Ghar Sansar (1942 film)

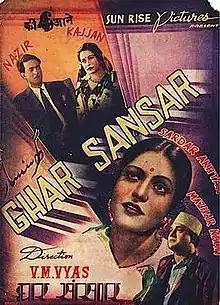
Song synopsis booklet cover

Ghar Sansar (Home Life) is a Bollywood film. It was released in 1942. The film was a family melodrama produced by Sunrise Pictures and directed by Vishnu M. Vyas, who also wrote the screenplay. The story was written by Mohan G. Dave. The music was composed by Shyam Babu with dialogues and lyrics by Ehsan Rizvi. It starred Sardar Akhtar, Mazhar Khan, Nazir and Kajjanbai in the main roles.